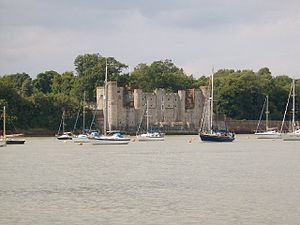
Upnor Castle
Upnor Castle ud til floden Medway.
Upnor Castle elisabethiansk fort, der ligger i landsbyen Upnor, Medway i grevskabet Kent i Sydengland. Formålet med fæstningen var, at det skulle beskytte skibe under kronen, der var forankret på Medway udenfor Chatham Dockyard. Dronning Elizabeth 1. beordrede opførslen i 1559 og det stod færdig i 1567.